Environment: real
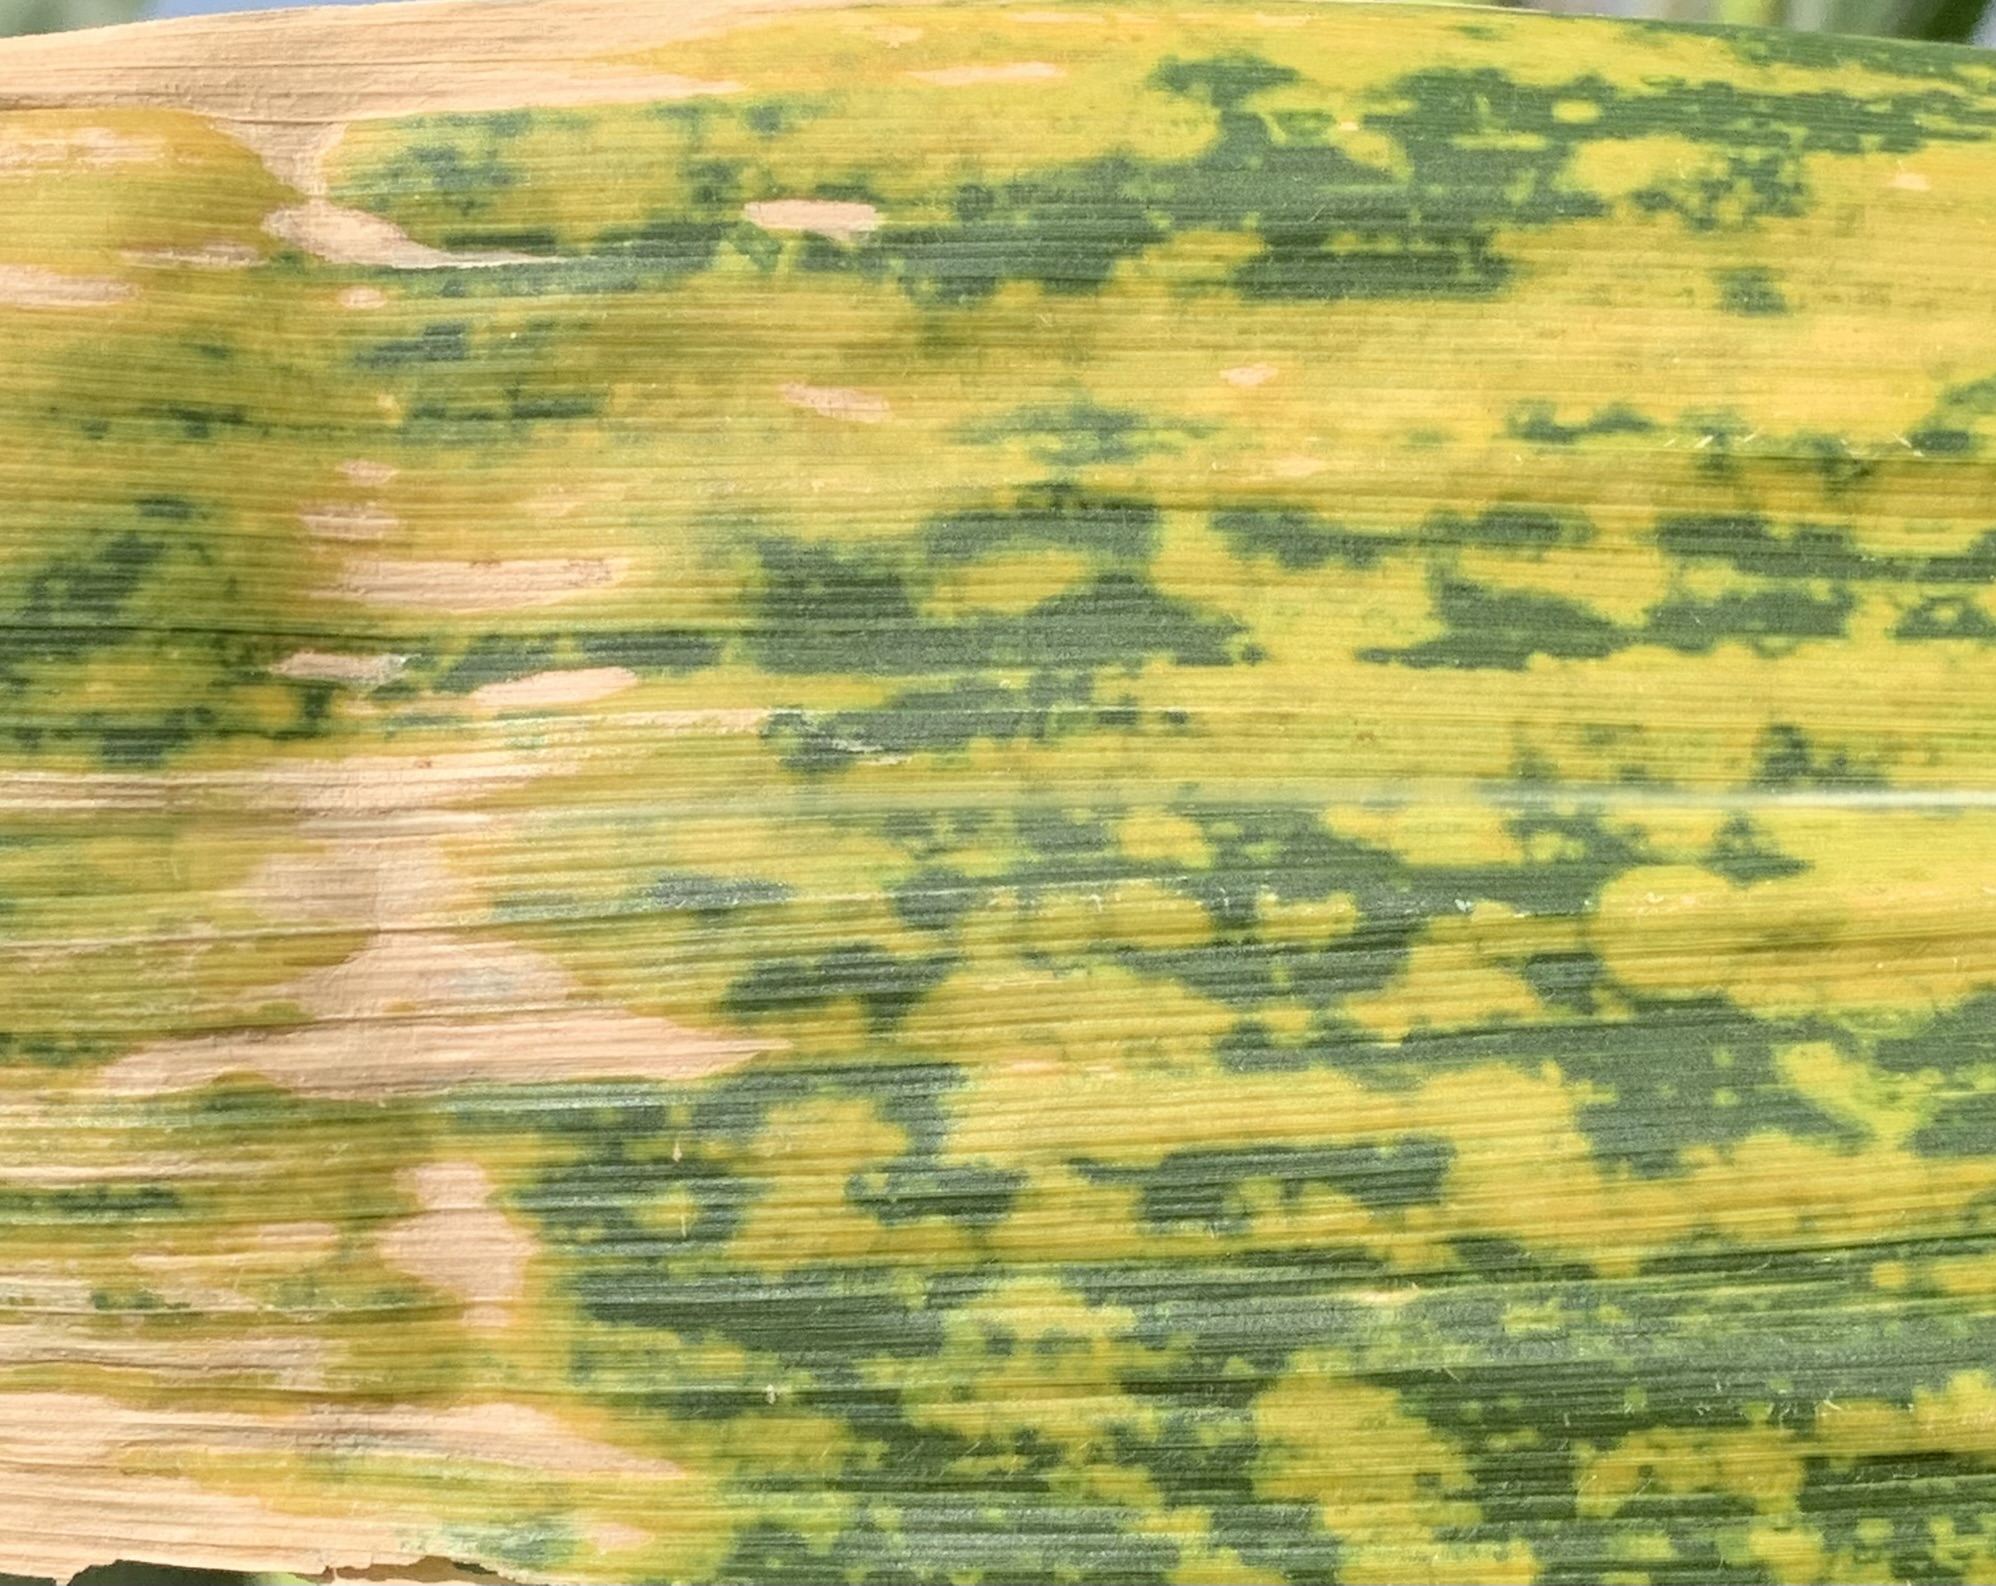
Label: lethal_necrosis